Liaodong Peninsula

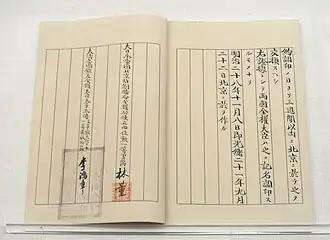
Convention of retrocession of the Liaotung Peninsula, 8 November 1895.

The peninsula was an important area of conflict during the First Sino-Japanese War (1894–1895). Defeat precipitated decline in the Qing dynasty which was exploited by colonial powers who extracted numerous concessions. The peninsula was ceded to Japan, along with Taiwan and Penghu, by the Treaty of Shimonoseki of 17 April 1895. However the ceding of Liaodong peninsula was rescinded after the Triple Intervention of 23 April 1895 by Russia, France and Germany. In the aftermath of this intervention, the Russian government pressured the Qing dynasty to lease Liaodong and the strategically important Lüshunkou (Port Arthur) for use by the Russian Navy.